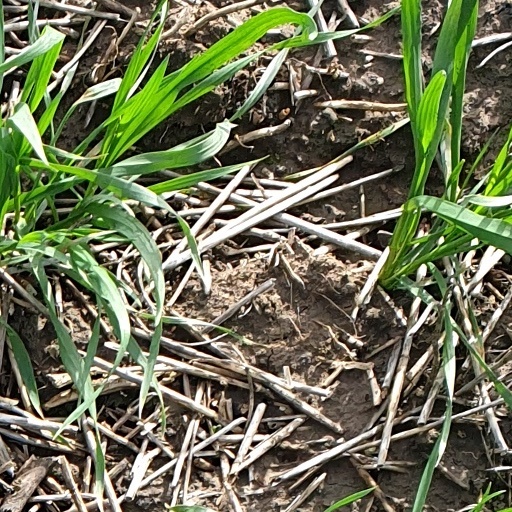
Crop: wheat